Hilário de Gouvêa

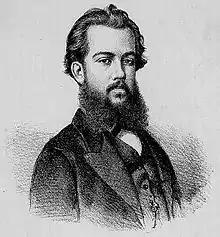
Hilario de Gouvêa in 1869

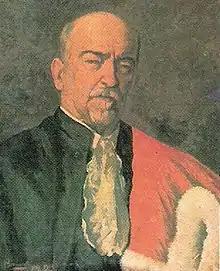
Hilário de Gouveia

Hilário de Gouvêa (1843-1929) was a Brazilian ophthalmologist noted for being the first person to document a case of hereditary cancer. The cause of the recessive familial retinoblastoma he described was later further investigated and resulted in the first reported example of a tumor suppressor gene, RB.